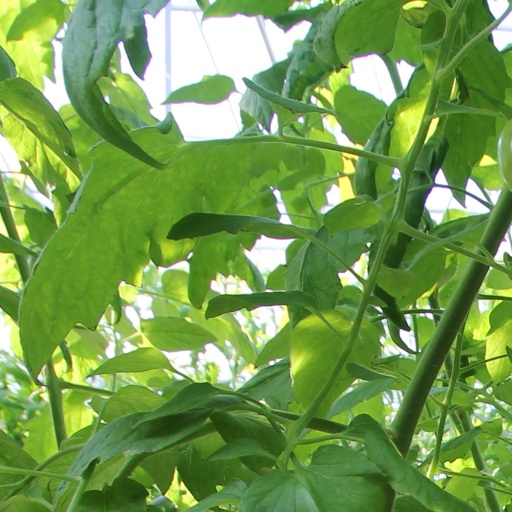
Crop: tomato